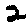
Label: 2